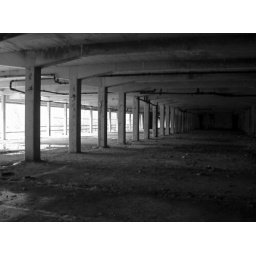
taken by my mate joe. thought about using it as a shell to house my casino project...briefly